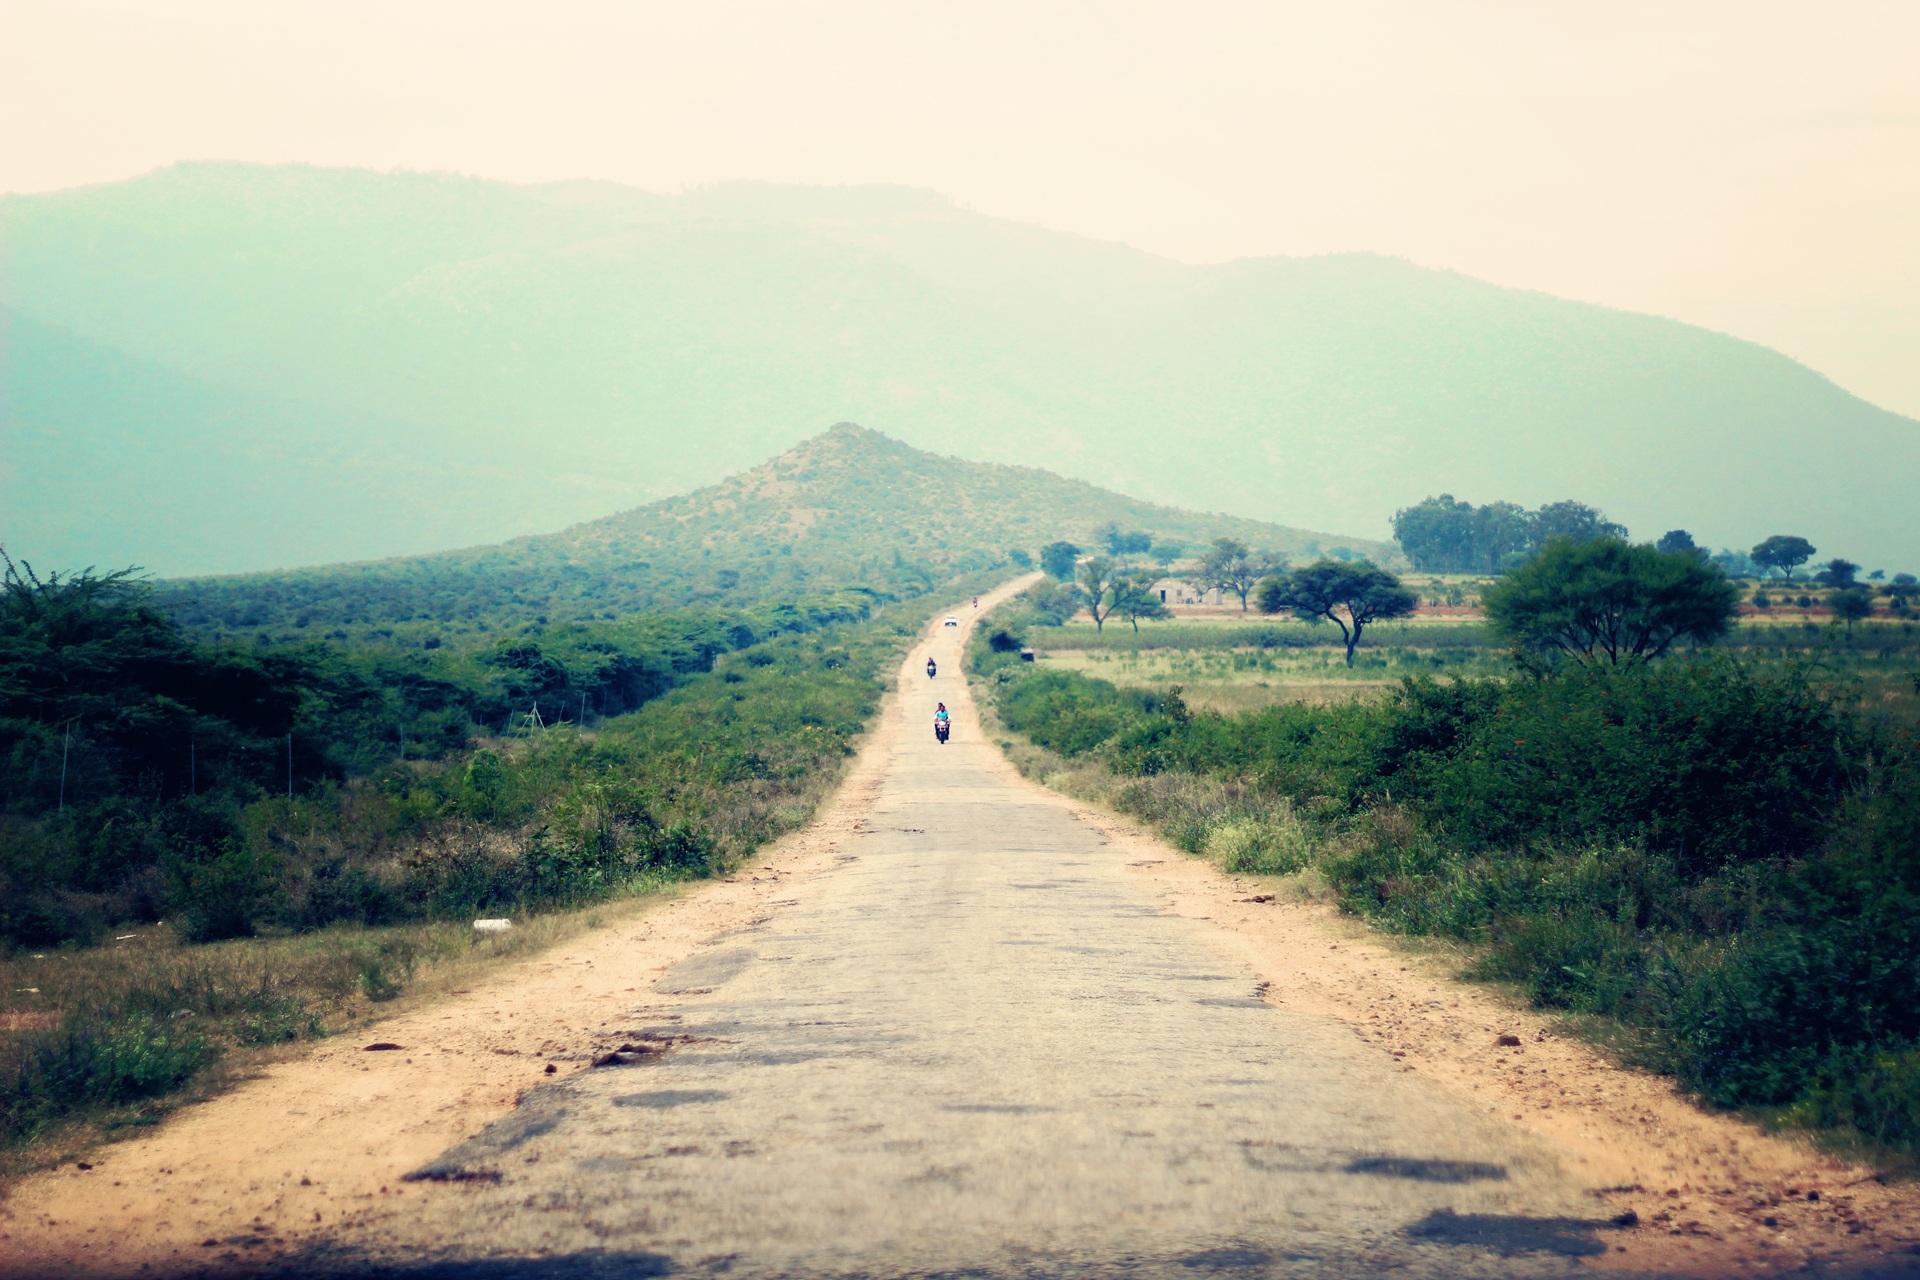
landscape, nature, outdoor, mountain, sky, road, field, hill, highway, valley, summer, travel, dirt road, rural, plain, road trip, hills, infrastructure, plateau, rural area, atmospheric phenomenon, mountainous landforms